Inversion (film)

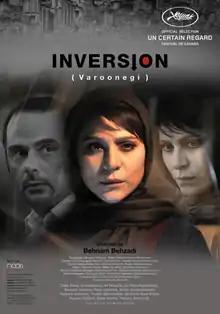
Film poster

Inversion is a 2016 Iranian film directed by Behnam Behzadi. It was screened in the Un Certain Regard section at the 2016 Cannes Film Festival.